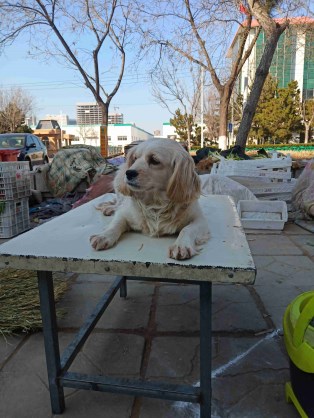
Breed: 3336-n000121-chinese_rural_dog